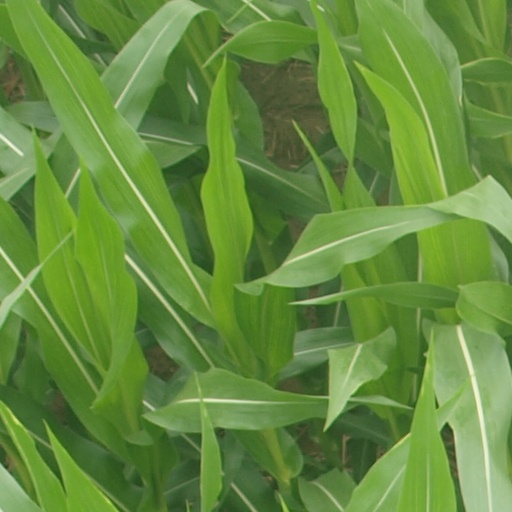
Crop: maize; corn